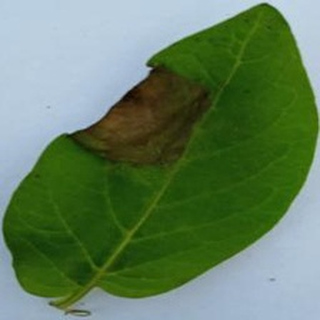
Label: potato_late_blight